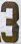
Number: 3